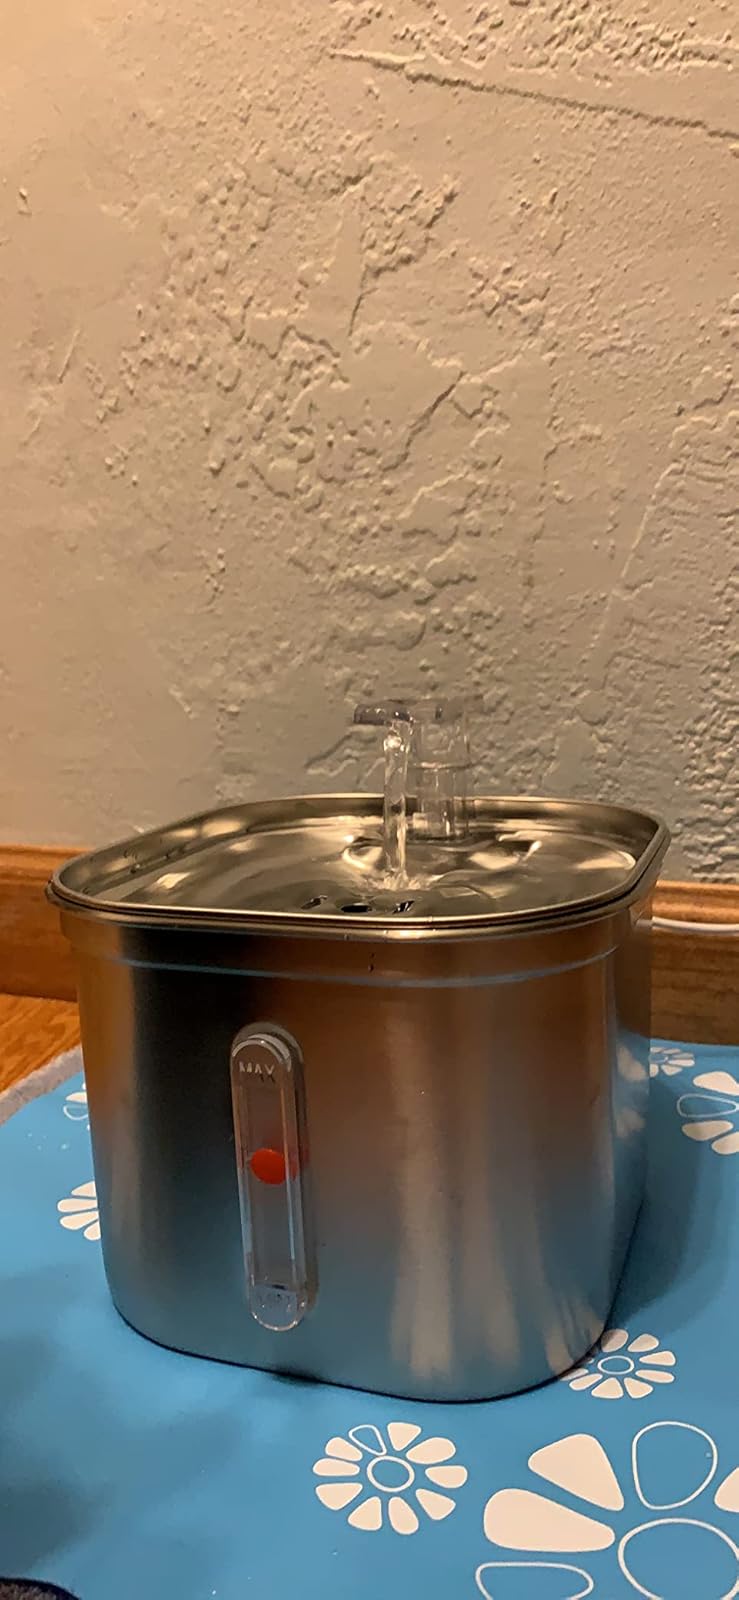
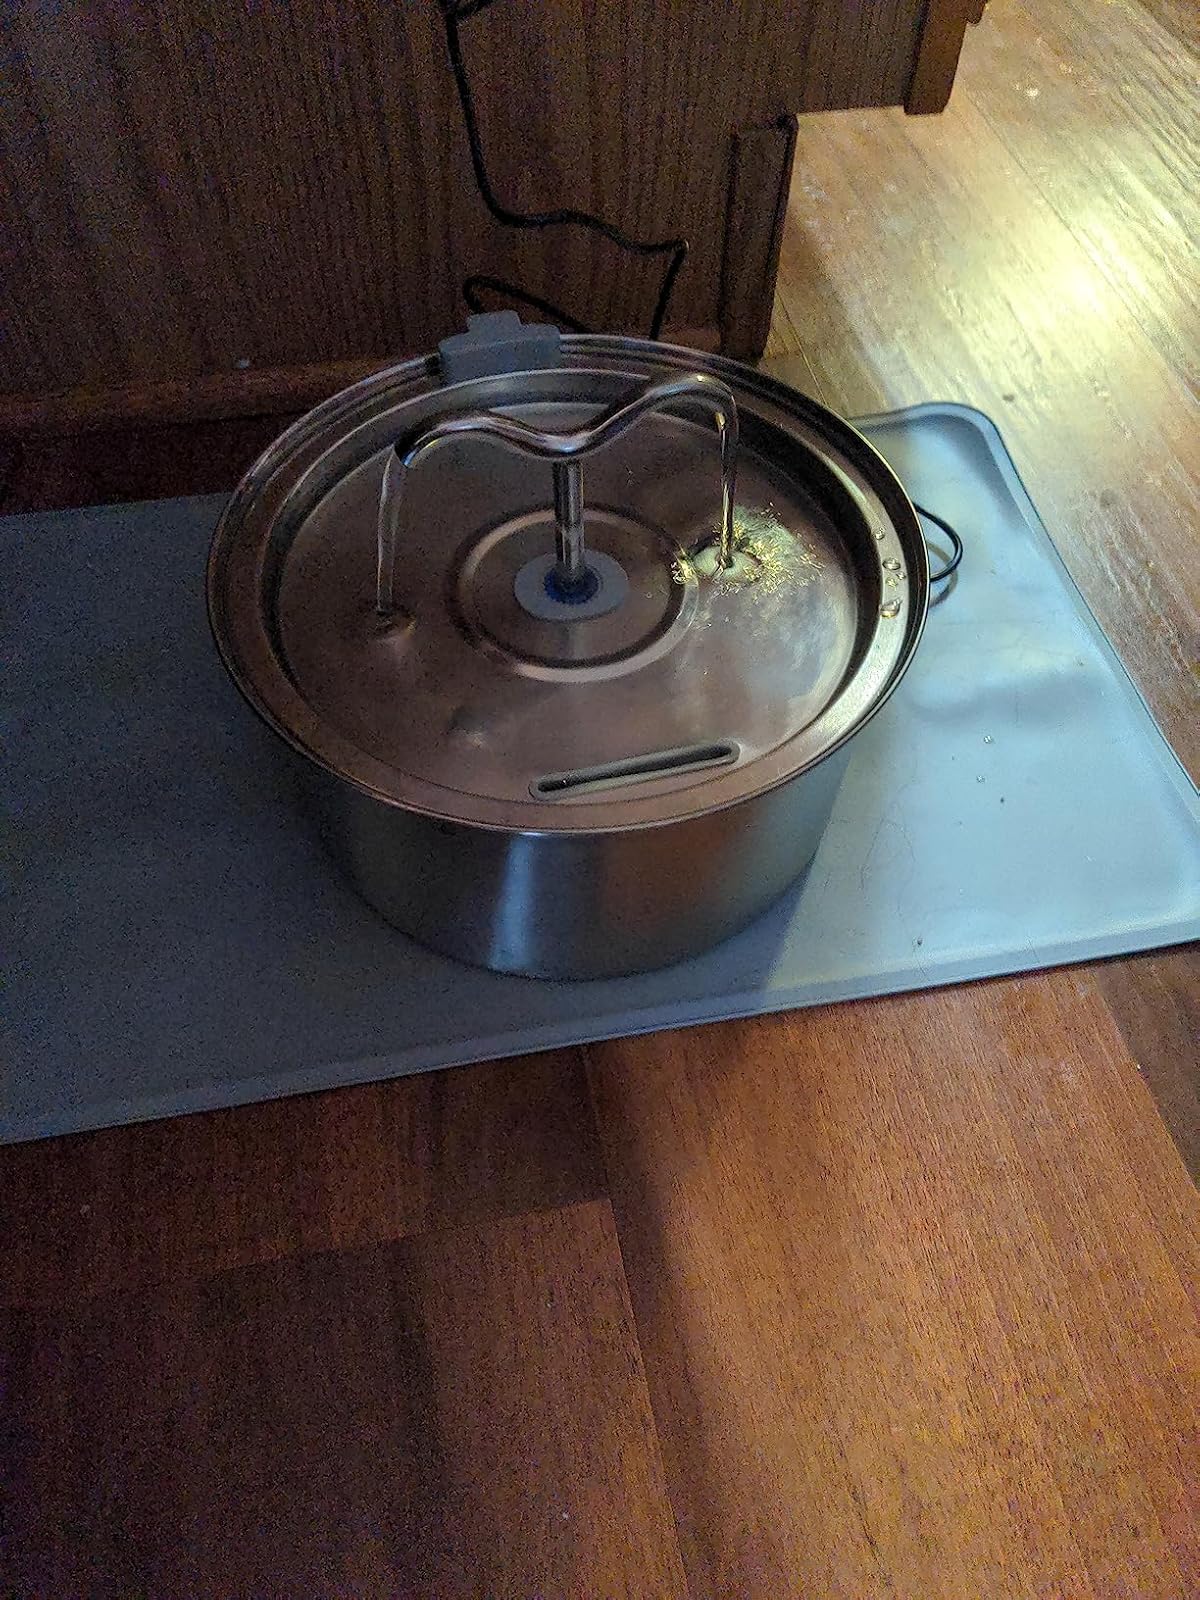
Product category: items_bowl
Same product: no